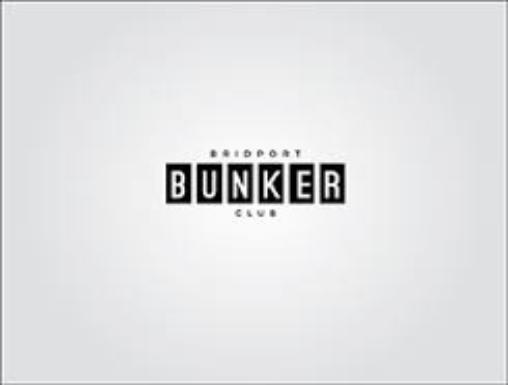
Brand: Bunker
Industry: Clothes